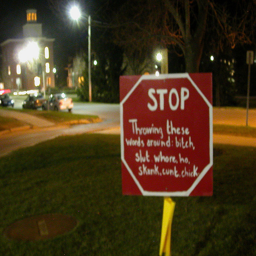
A fake stop sign is shown in the grass.
We are looking at a stop sign asking us to not say certain words.
Fake stop sign in front of a road in a park.
a stop sign that has graffiti written on it
A red stop sign sitting in the middle of a green field.